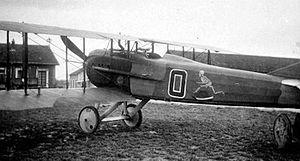
La Première Guerre mondiale voit le plein essor des premiers avions militaires, après de timides tâtonnements et utilisations avant guerre.
Le SPAD XII est un avion militaire de la Première Guerre mondiale. L'appareil dérive du SPAD VII mais est équipé d'un moteur plus puissant, d'un canon Puteaux de 37 mm semblable à celui des chars Renault FT, ainsi que d'une mitrailleuse. Celle-ci fut parfois démontée pour améliorer l'équilibre du chasseur.
Fernand Henri Chavannes est un aviateur français, as de l'aviation pendant la Première Guerre mondiale, né le 16 avril 1897 à Paris 16ᵉ et mort le 5 octobre 1985 à Châtenay-Malabry. On ne doit pas le confondre avec le dramaturge Fernand Chavannes.